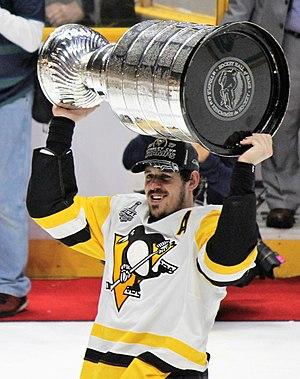
Ievgueni Vladimirovitch Malkine – forme de la transcription du russe en français de son patronyme original en alphabet cyrillique russe : Евгений Владимирович Малкин et également appelé en anglais : Evgeni Malkin – est un joueur professionnel russe de hockey sur glace qui joue principalement à la position centre mais a déjà évolué en tant qu'ailier. Il rejoint l'Amérique du Nord et la Ligue nationale de hockey pour la saison 2006-2007 après avoir été repêché à la seconde position en 2004 par les Penguins de Pittsburgh. Avec eux, il remporte la Coupe Stanley en 2008-2009 en étant sacré meilleur pointeur de la saison et meilleur joueur des séries éliminatoires. Il remporte également deux nouvelles Coupes Stanley en 2016 et 2017.